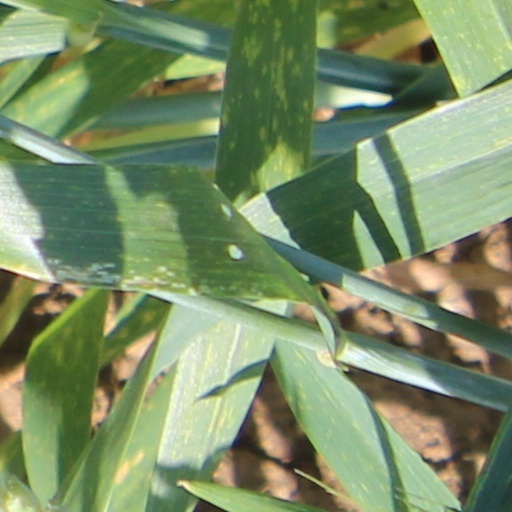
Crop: wheat